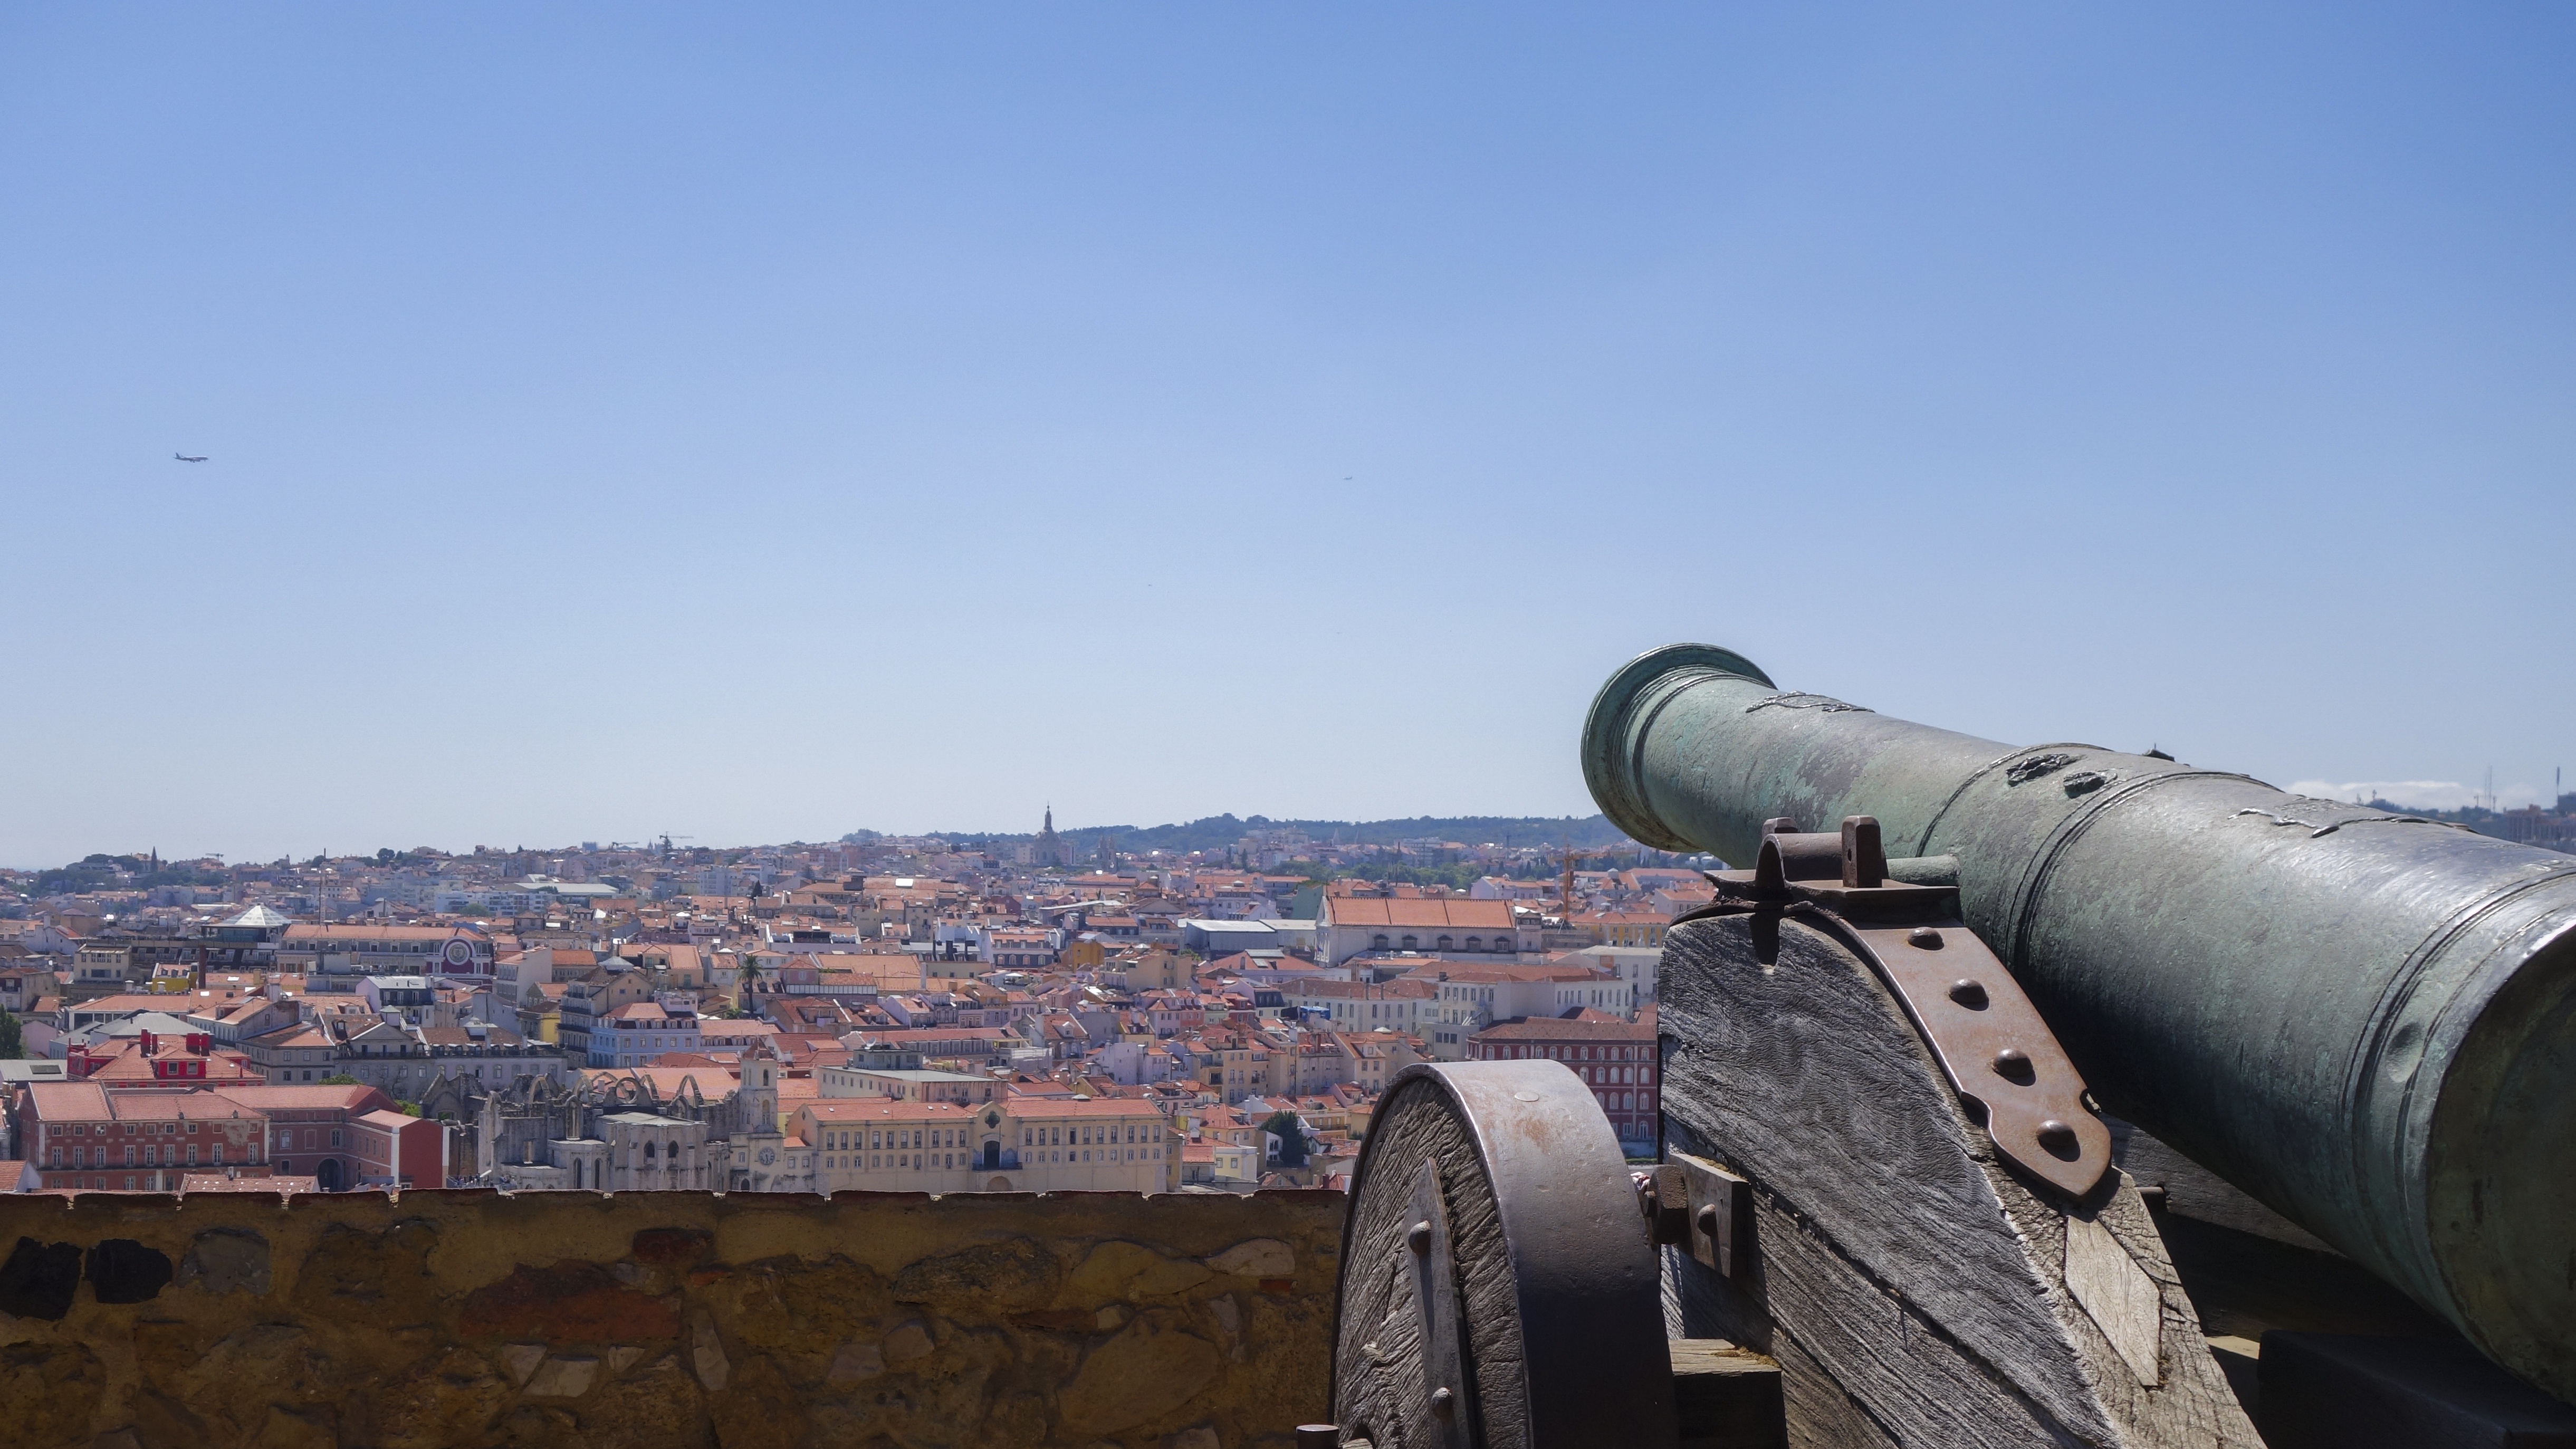
view, city, summer, military, soldier, vehicle, holiday, weapon, places of interest, gun, portugal, cannon, historically, lisbon, atmosphere of earth